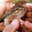
Label: bird